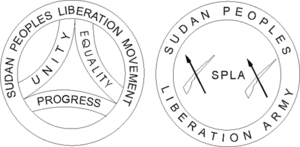
L'Armée populaire de libération du Soudan est le nom officiel des forces armées du Soudan du Sud.